Continuous filament winding machine

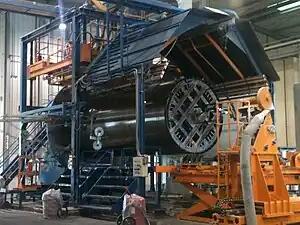
CFW Machine

A continuous filament winding machine (CFW Machine / CW Machine) is a machine for laying filament windings continuously over a cylindrical steel band. The steel band is carried on a forward moving mandrel which is able to collapse and return to the beginning of the travel. The steel band is released after the mandrel collapses and is continuously fed back to the start of the travel where it is again wound on to the mandrel.